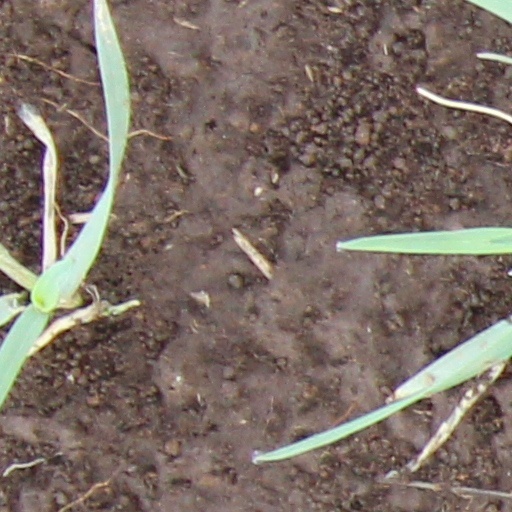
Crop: wheat